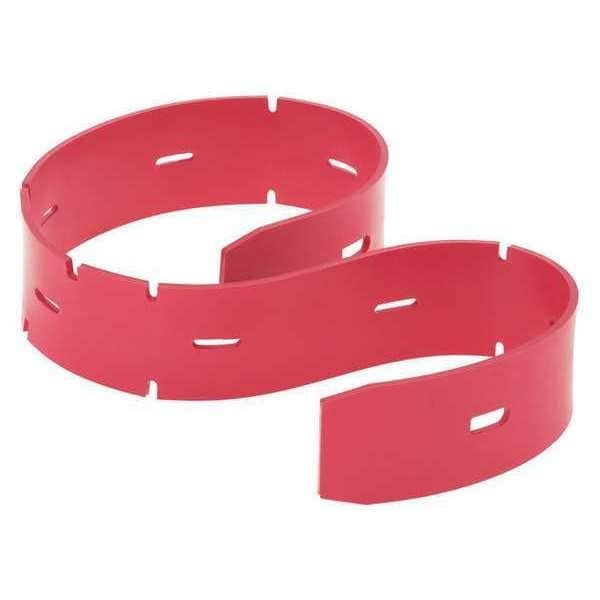
Front Squeegee Blade
Rear Squeegee Blade, For Use With Mfr. No. MV-SS500-0027, MV-SS500-0028, MV-SS500-0032, MV-SS500-0033, MV-SS500-0034, MV-SS500-0035, MV-T600-0001, MV-T600-0002 graingerSKU: , mscSKU: , zoro_no: G9888308, mongo_id: 65bbe66e3aaddbd5a902d740
Brand: Tennant
Category: Home & Garden > Household Appliance Accessories > Floor & Steam Cleaner Accessories > Squeegee Attachments